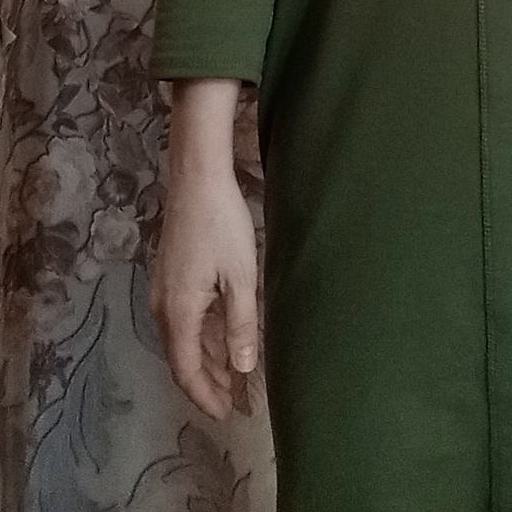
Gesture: no_gesture